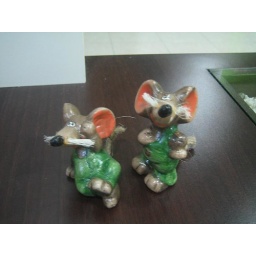
cute mousey in green shirt